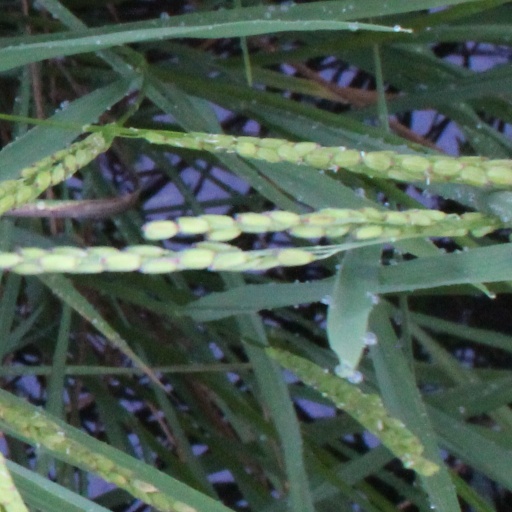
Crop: rice